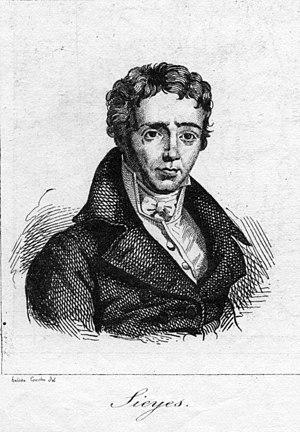
portrait gravé